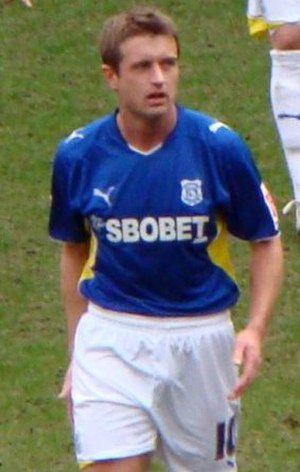
Stephen McPhail
Stephen John Paul McPhail er en engelskfødt irsk tidligere fodboldspiller.